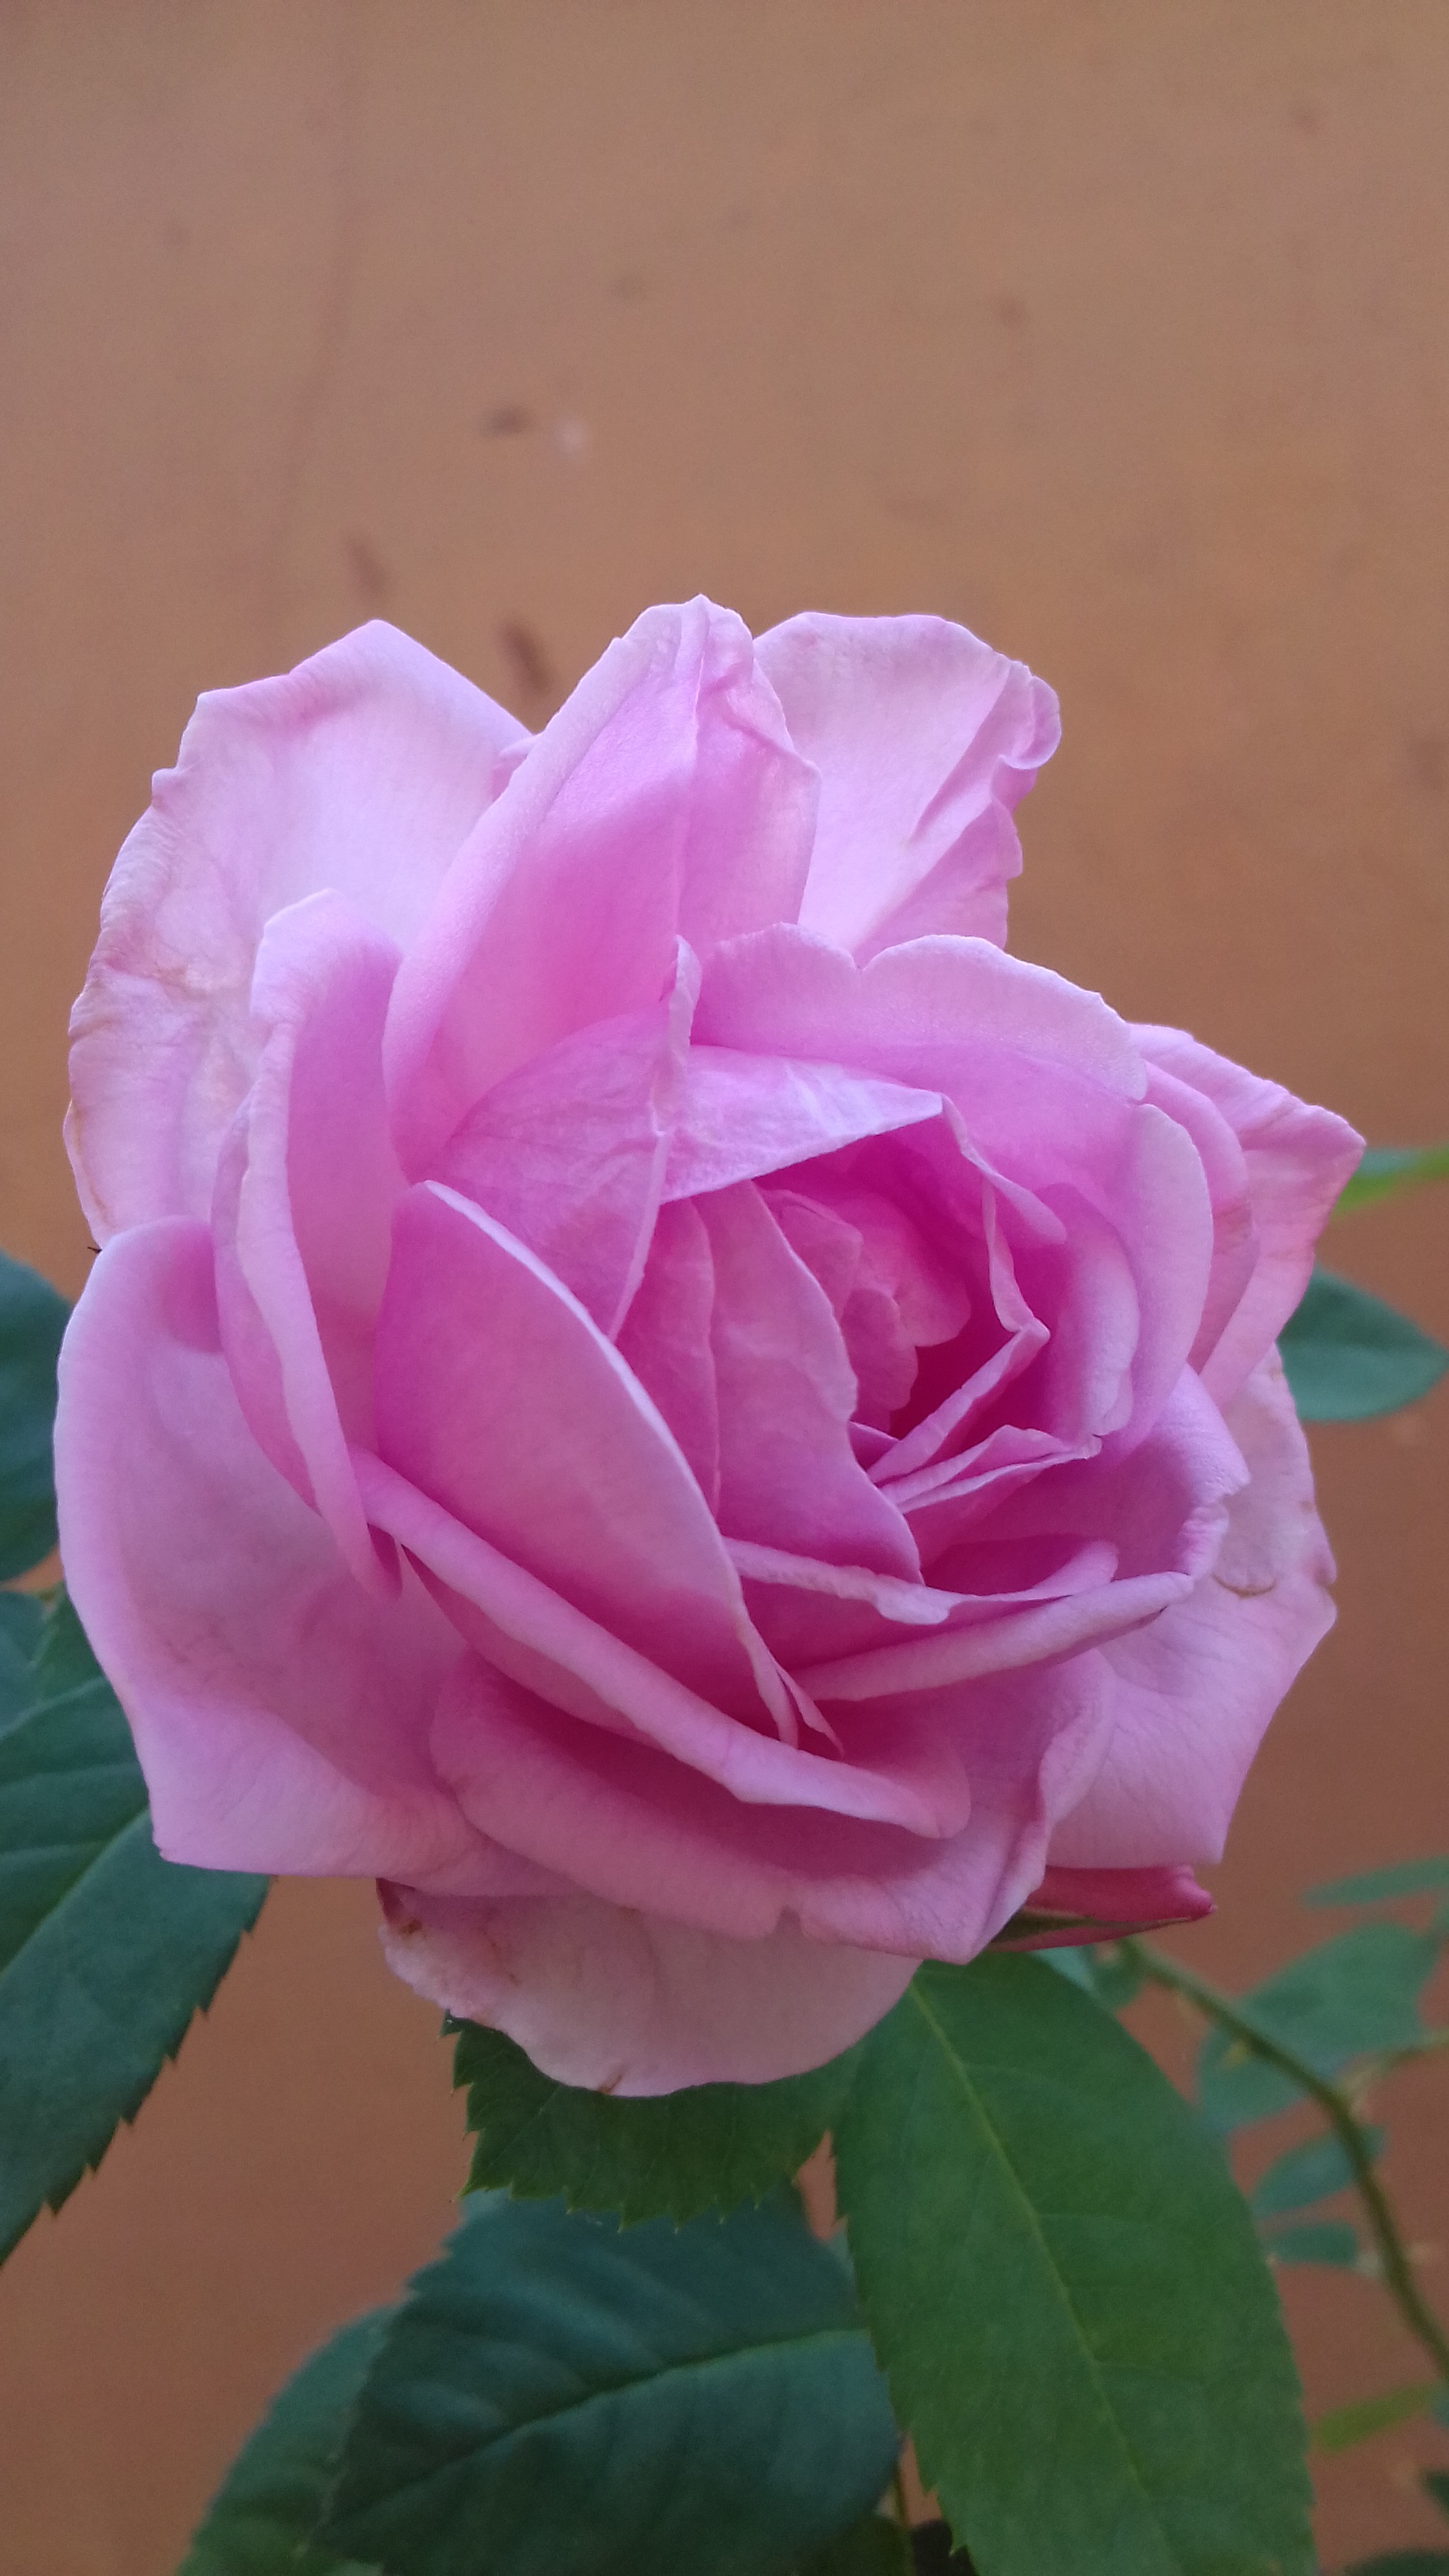
nature, plant, flower, petal, rose, pink, flora, rosa, beautiful, floribunda, flowering plant, garden roses, rose family, land plant, rosa centifolia